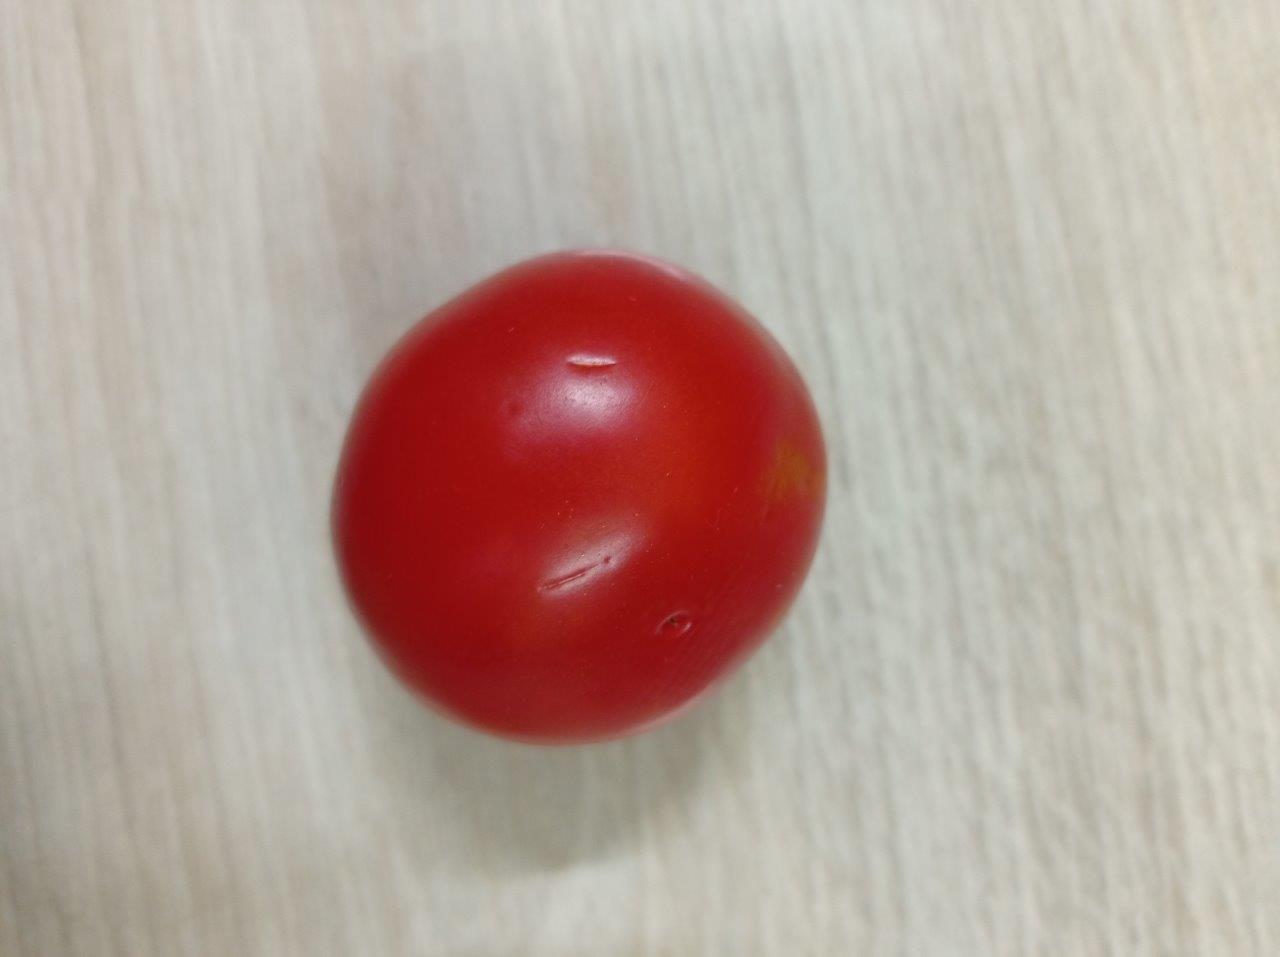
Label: Fresh